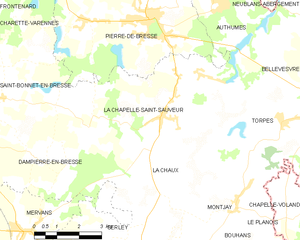
Carte des communes françaises